Grantham (UK Parliament constituency)

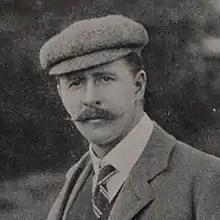
Priestley

Another General Election was required to take place before the end of 1915. The political parties had been making preparations for an election to take place and by July 1914, the following candidates had been selected;